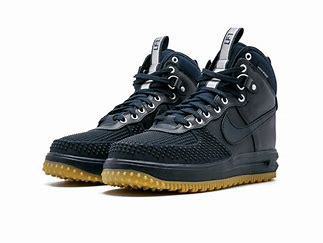
Brand: Nike
Model: Lunar Force 1 Duckboot